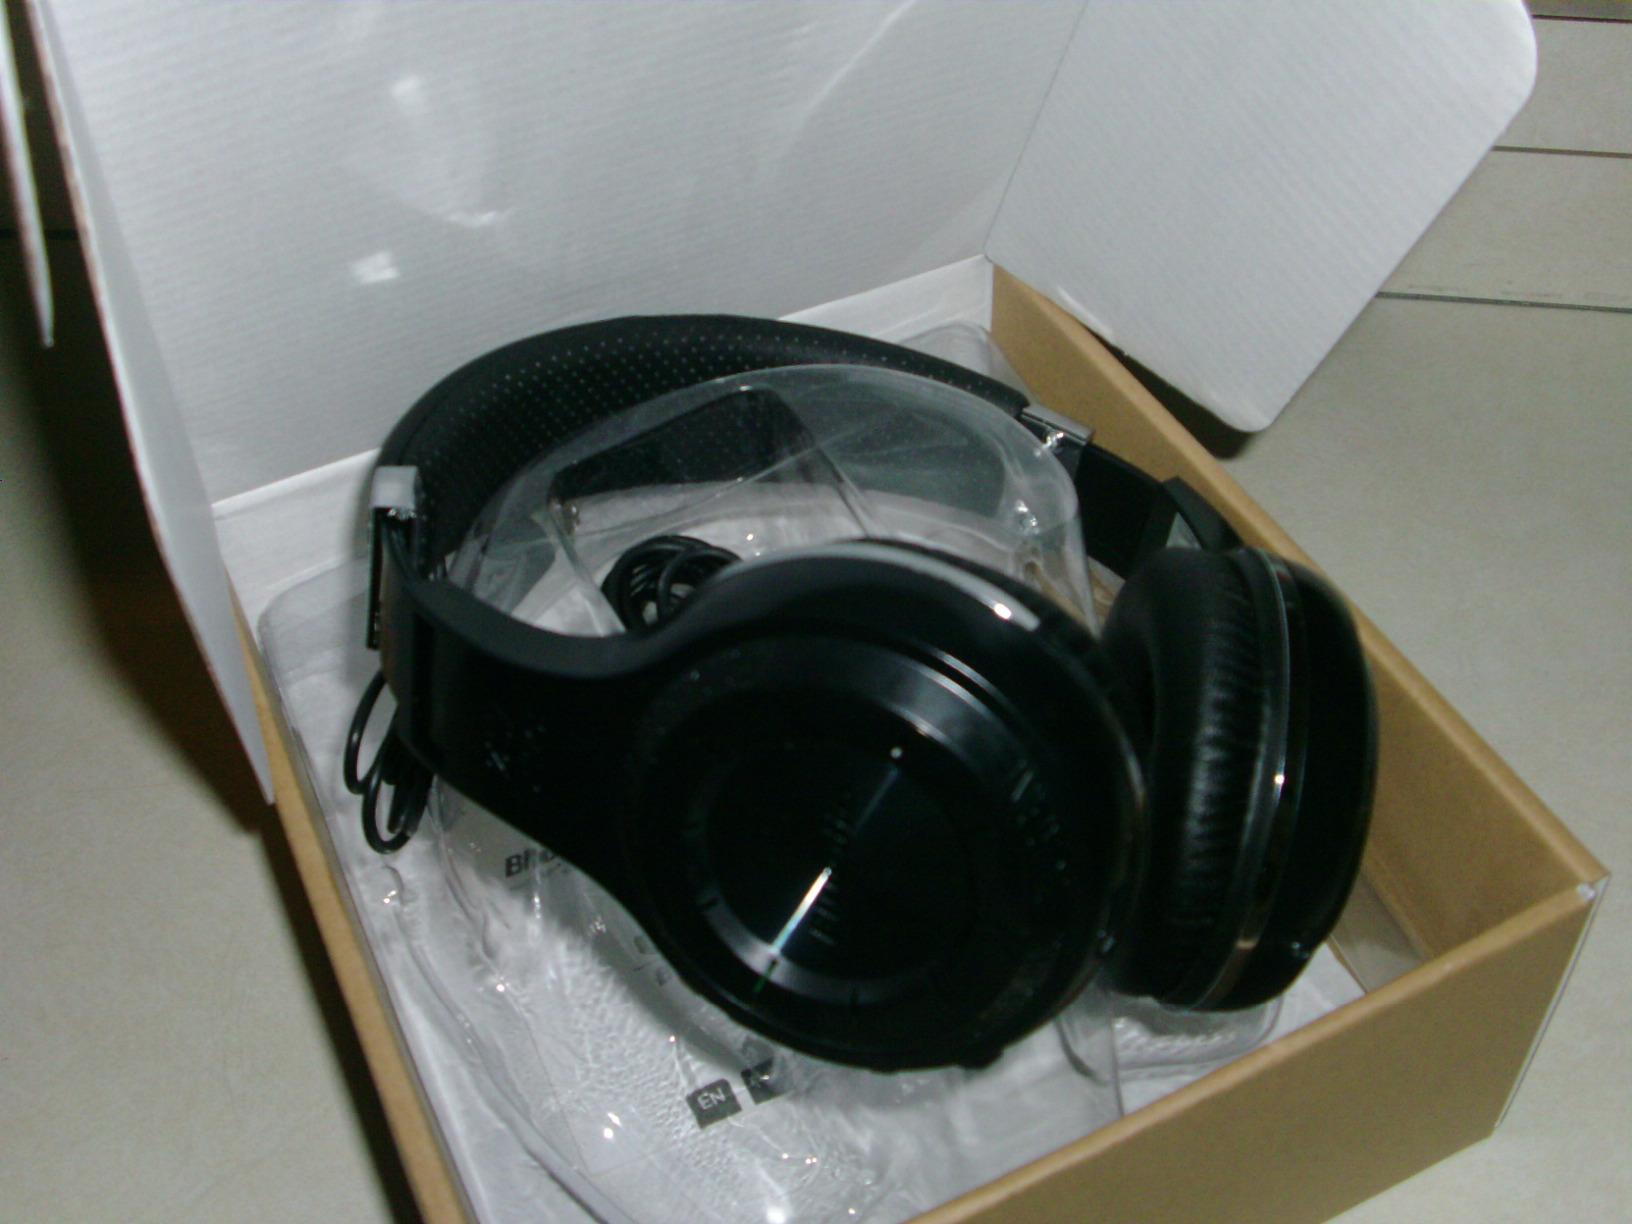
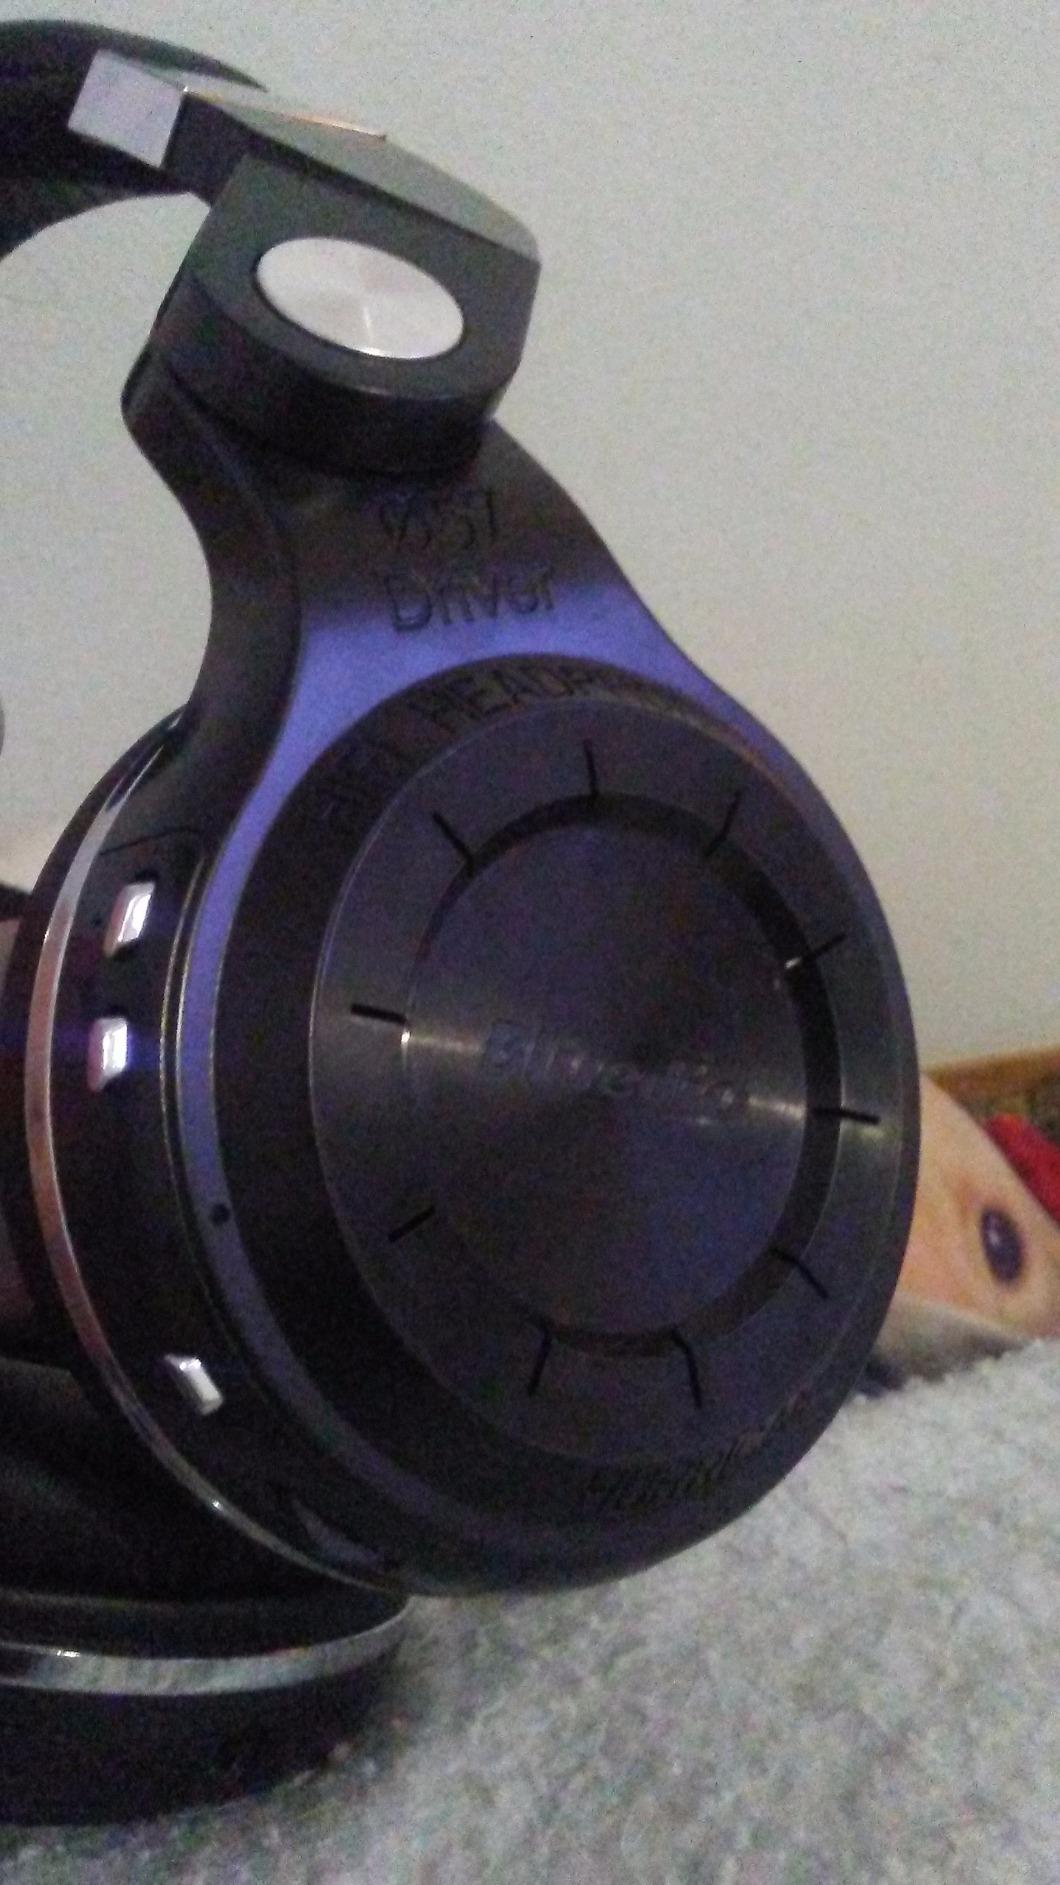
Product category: headphones
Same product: no